Easter

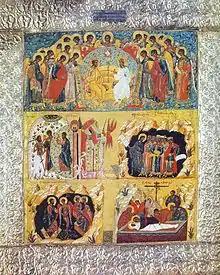
A five-part Russian Orthodox icon depicting the Easter story. Eastern Orthodox Christians use a different computation for the date of Easter from the Western churches.

The precise date of Easter has at times been a matter of contention. By the later 2nd century, it was widely accepted that the celebration of the holiday was a practice of the disciples and an undisputed tradition. The Quartodeciman controversy, the first of several Easter controversies, arose concerning the date on which the holiday should be celebrated.